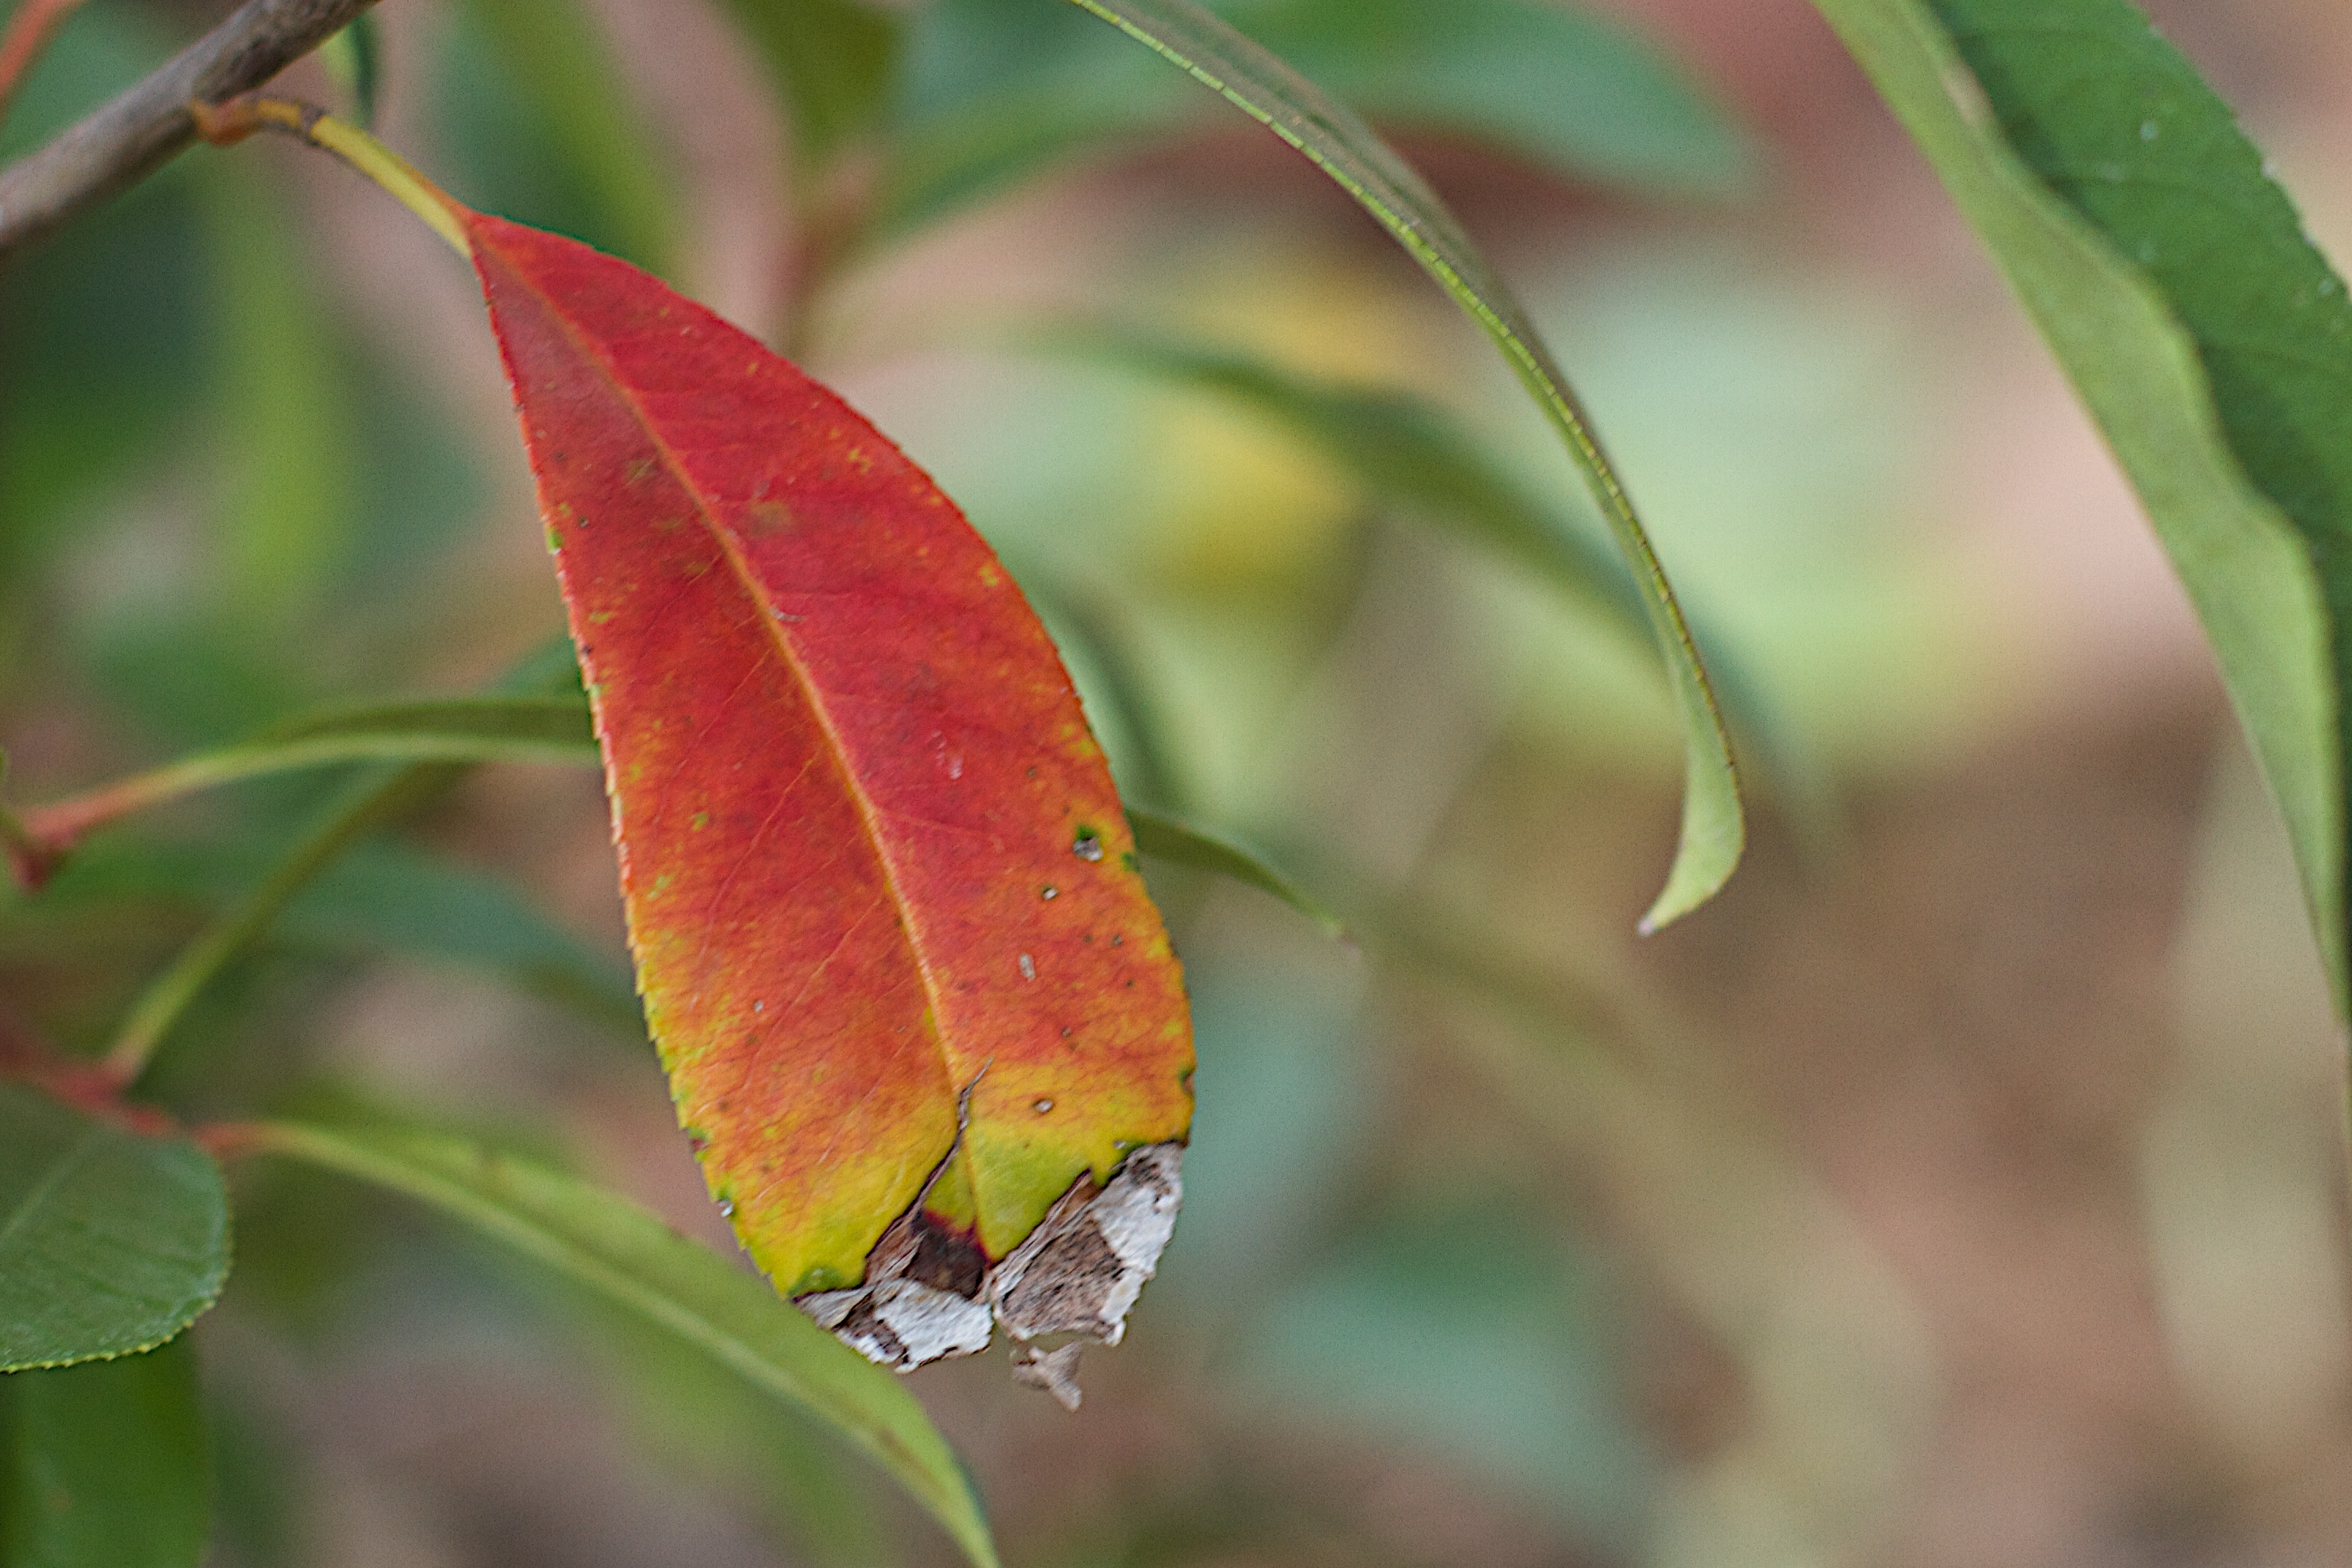
tree, nature, grass, branch, plant, photography, leaf, flower, petal, green, red, insect, autumn, botany, flora, season, fauna, wildflower, close up, macro photography, plant stem, moths and butterflies